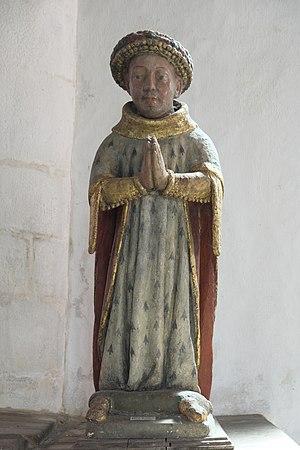
Gilles de Montmorency-Laval, plus connu sous le nom de Gilles de Rais en référence à son titre de baron de Retz, né au château de Champtocé-sur-Loire à une date inconnue, mort le 26 octobre 1440 à Nantes, est un chevalier et seigneur de Bretagne, d'Anjou, du Poitou, du Maine et d'Angoumois.
Jean V de Bretagne également connu sous le nom de Jean le Sage est né le 24 décembre 1389 au château de l'Hermine à Vannes. Il est le premier fils et le troisième enfant du duc Jean IV et de sa troisième épouse Jeanne de Navarre. À la mort de son père, le 9 novembre 1399, il devient duc de Bretagne. Il meurt le 29 août 1442, au manoir de la Touche, près de Nantes, une propriété de l'évêque Jean de Malestroit.